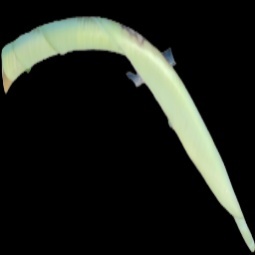
Label: Boron